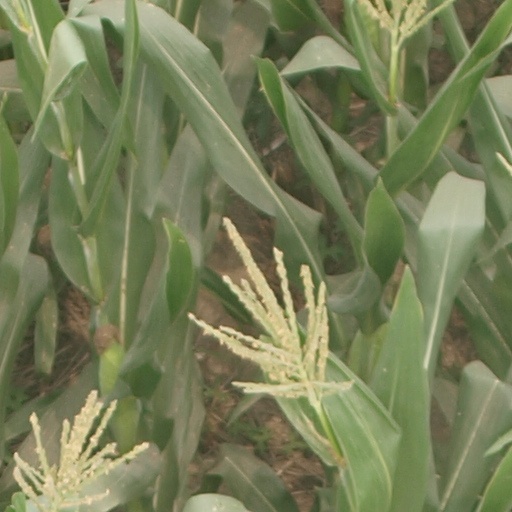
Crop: maize; corn